Roux

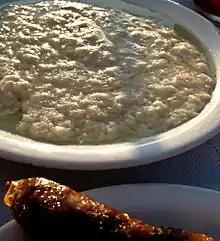
A dish of "staka" served as part of a "meze", Souda, Crete

Staka is a type of roux particular to Cretan cuisine. It is prepared by cooking sheep's milk cream over a low flame with wheat flour or starch: the protein-rich part of the butterfat coagulates with the flour or starch and forms the "staka" proper, which is served hot. It is generally eaten by dipping bread in it, occasionally served over French fries.